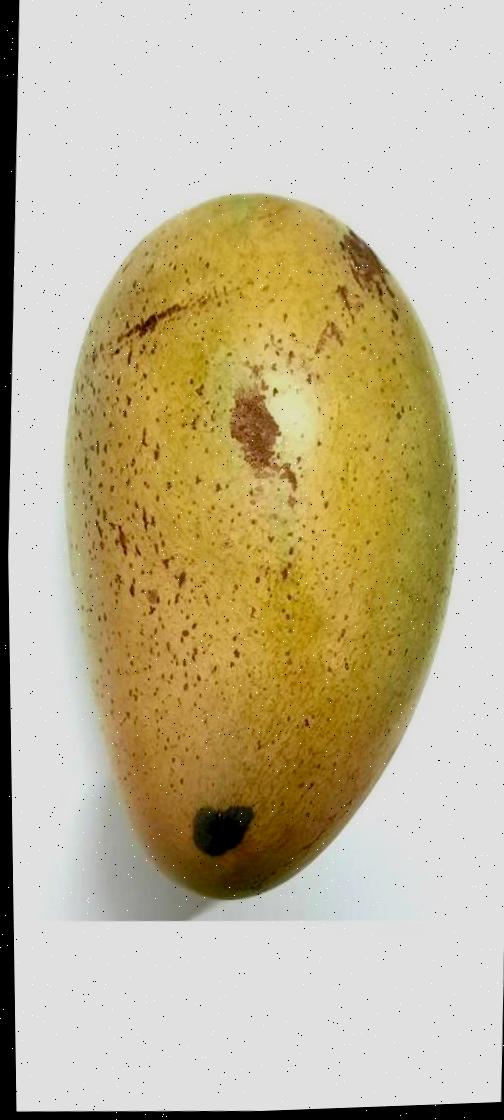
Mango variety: Shada